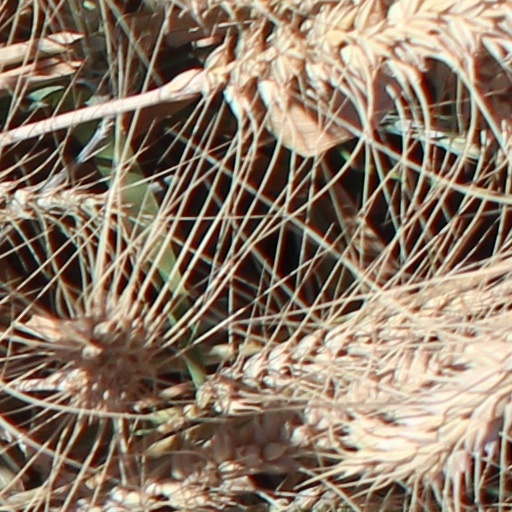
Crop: wheat